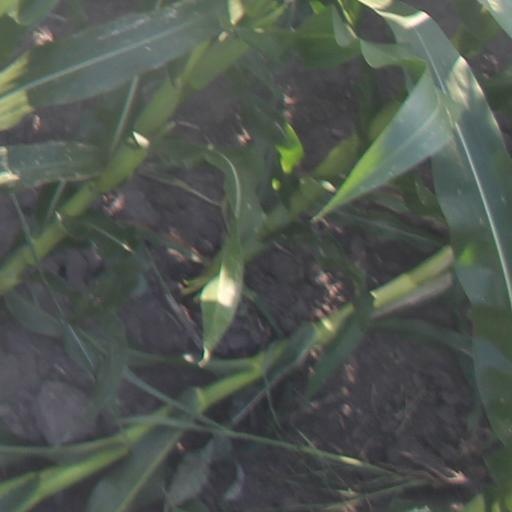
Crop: maize; corn